Niki (airline)

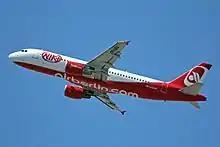
Niki Airbus A320-200 in the final livery used from 2012 until 2017

On 9 January 2004, Niki announced cooperation with Air Berlin. In late 2011, Niki merged completely with Air Berlin, sharing operations, booking systems, and aircraft. On 20 March 2012, Niki became an "affiliate member" of Oneworld as a subsidiary company of Air Berlin. Starting in late 2012, Niki successively repainted their aircraft in the Air Berlin paint scheme, using the Niki logo only at the nose. The new paint scheme was applied during regular C checks.